Westminster City Council v Duke of Westminster

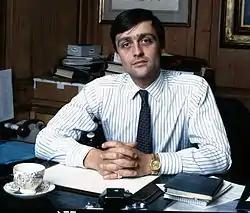
Gerald Grosvenor, 6th Duke of Westminster, in 1988

The properties, collectively known as the Grosvenor Estate, had been built in Pimlico on the instructions of the 2nd Duke of Westminster, who owned the land. Demolished housing on the site had been "dilapidated", prone to flooding and the "densely populated slum" was demolished in 1928 after being condemned by the Westminster Medical Officer of Health. Lutyens, who has been described as "arguably the greatest architect the country has produced", was at the time working as a consultant architect for the nearby Grosvenor House and was asked by the Duke to design new housing for workers on Page Street, Vincent Street and Regency Street.